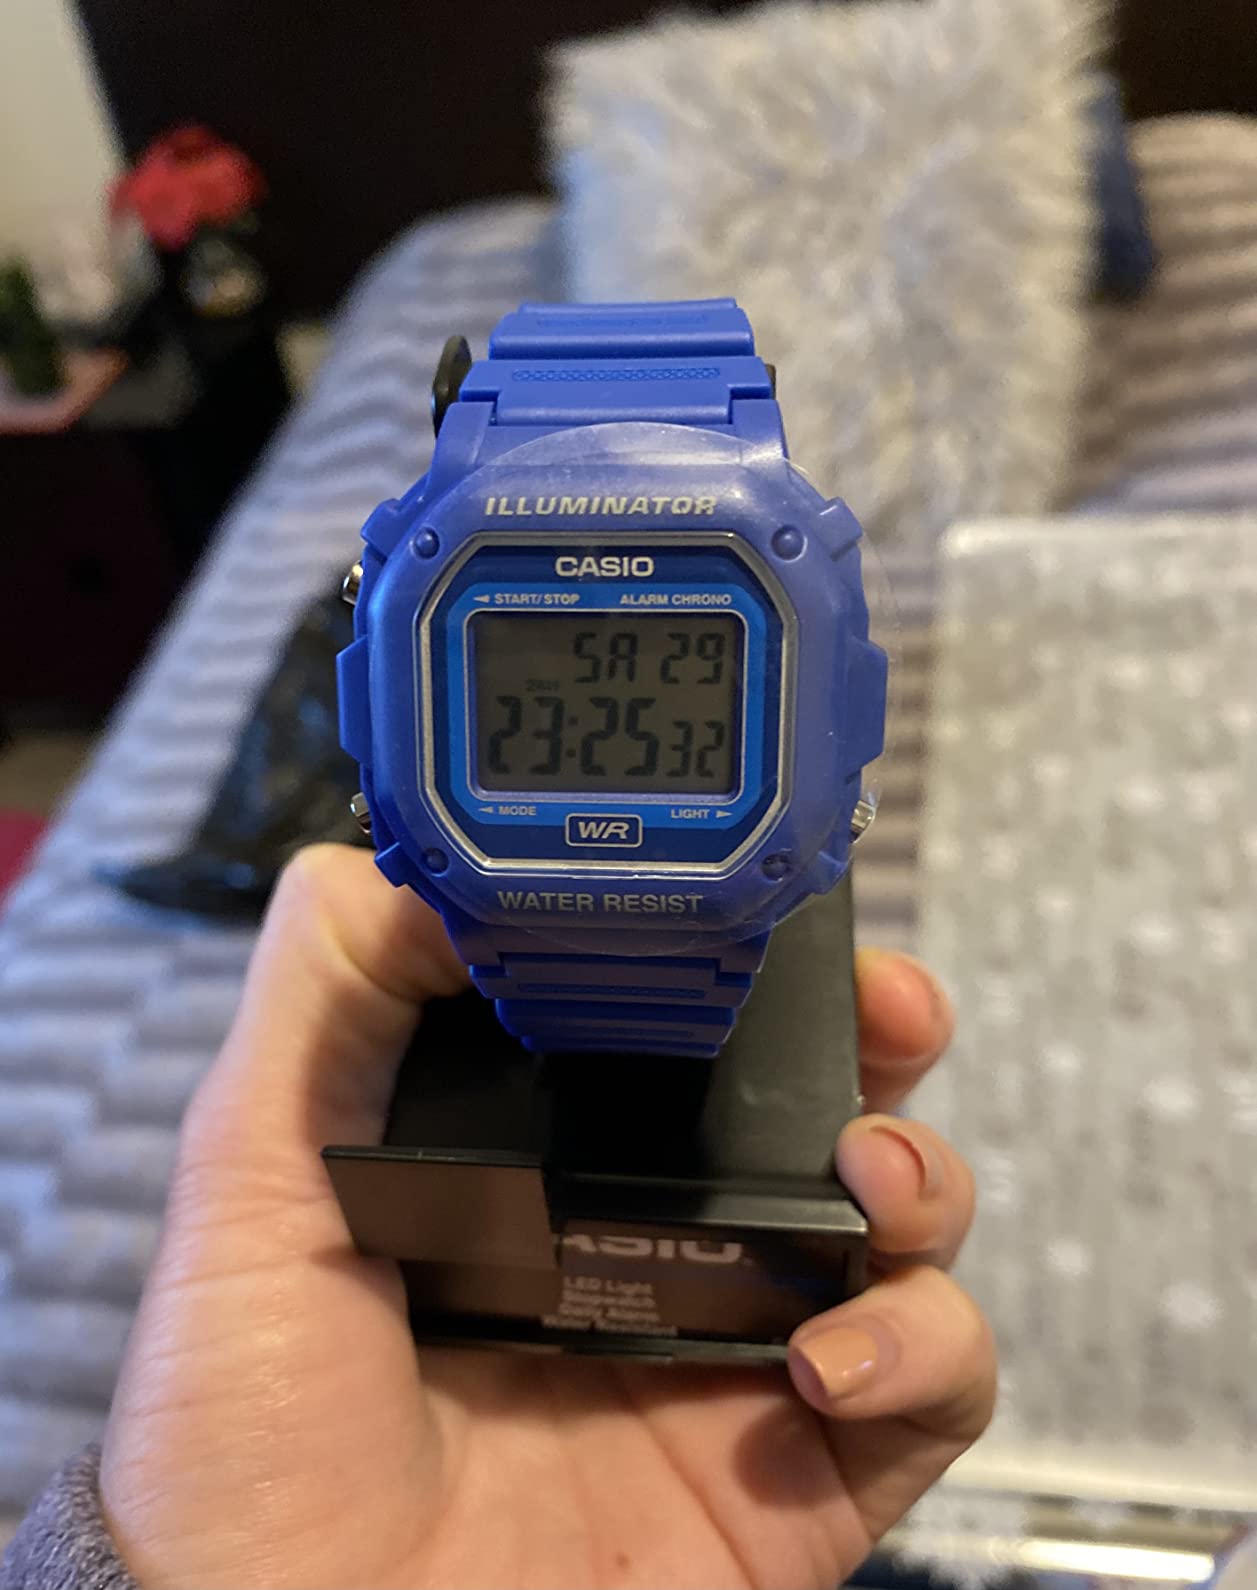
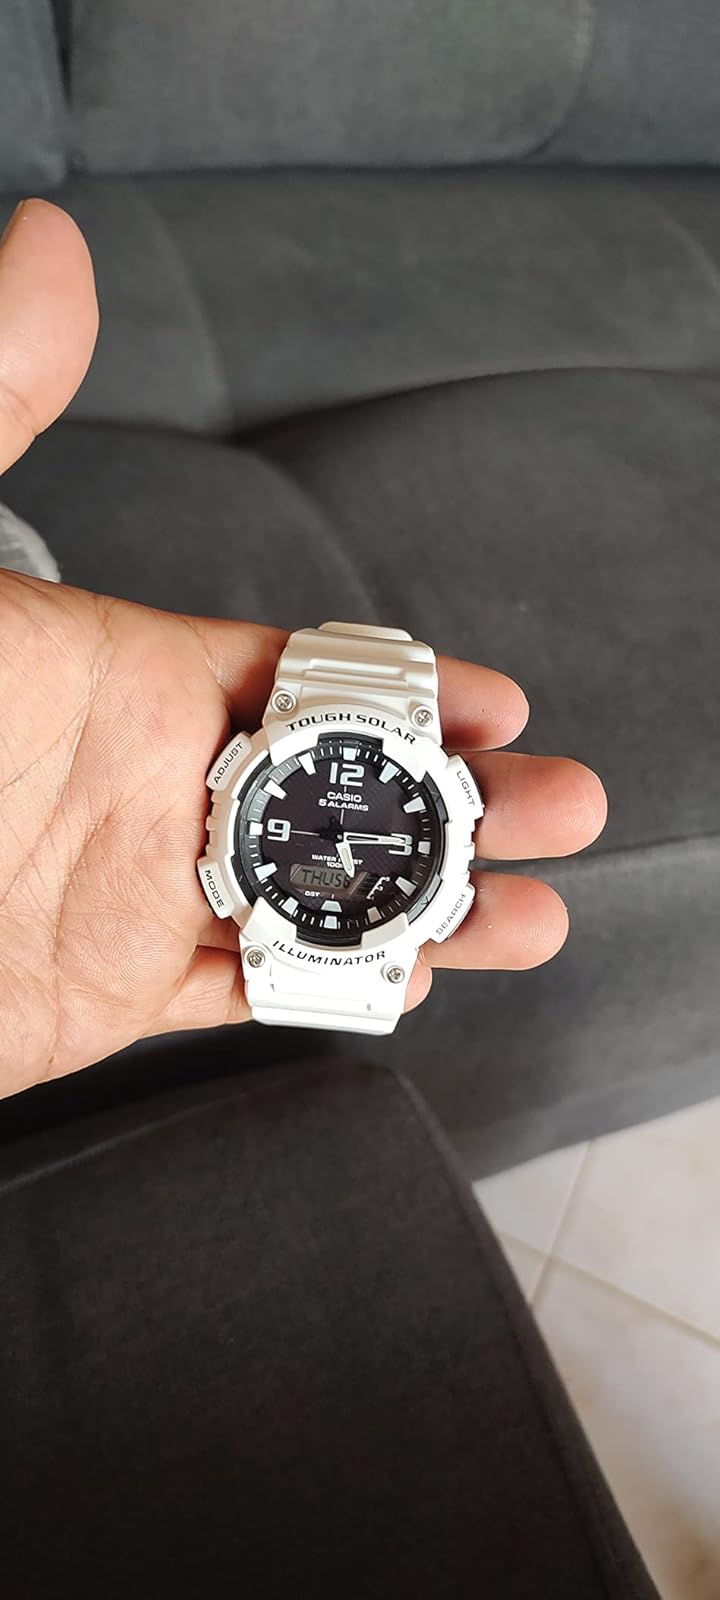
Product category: accessories_watch
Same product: no